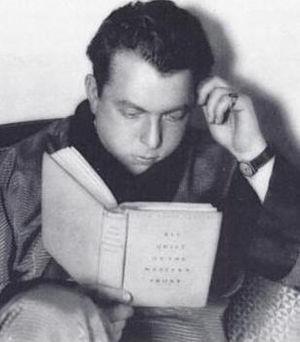
Lewis Milestone, né Lev Milstein est un réalisateur, producteur de cinéma et scénariste américain, né le 30 septembre 1895 à Chișinău dans le Gouvernement de Bessarabie, alors province de l'Empire russe, et mort le 25 septembre 1980 à Los Angeles, Californie. D'abord célébré pour le pacifisme de son chef-d'œuvre, À l'Ouest, rien de nouveau, il produisit ensuite plusieurs films de propagande anti-nazie où son attitude face à la légitimité de la violence est plus nuancée.